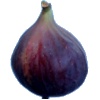
Label: Fig 1